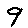
Label: 9